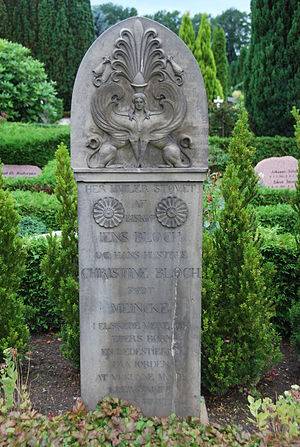
Jens Bloch
Bloch og hustrus gravsten på Viborg Kirkegård.
Gravsten for biskop Jens Bloch og hustru Christine. Placeret på Viborg Kirkegård.